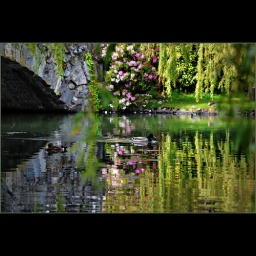
water under the bridge . . .